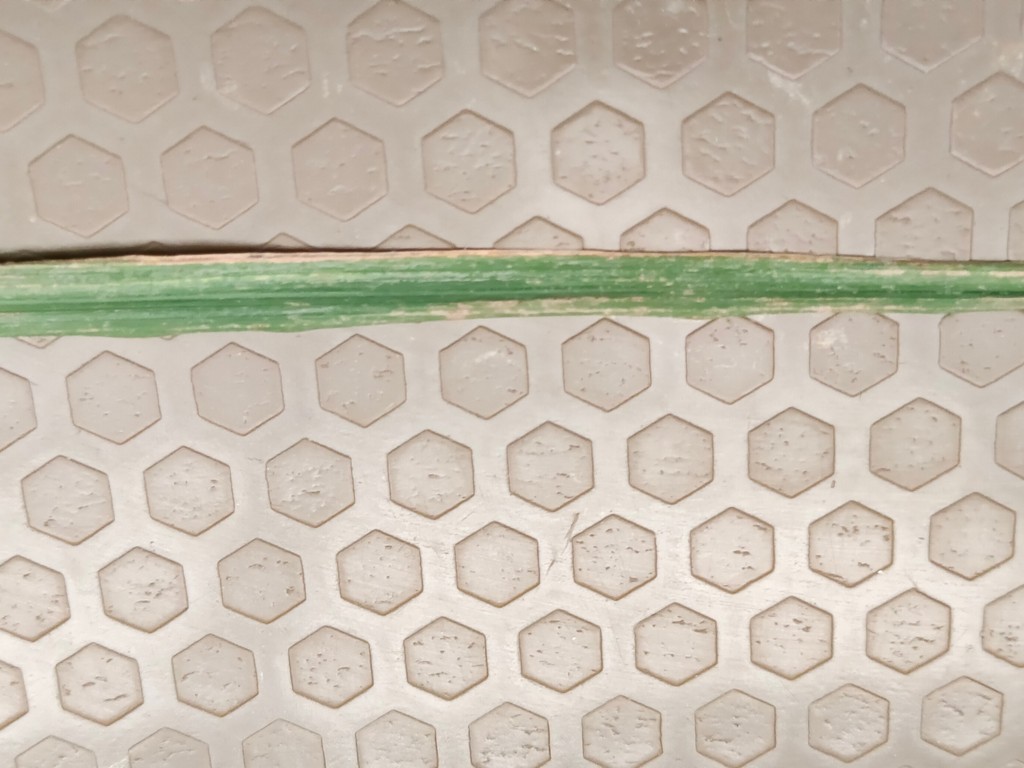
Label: Unhealthy